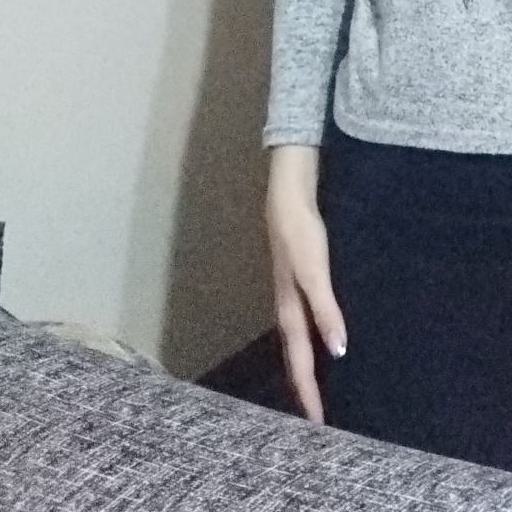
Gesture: no_gesture